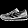
Label: Sneaker